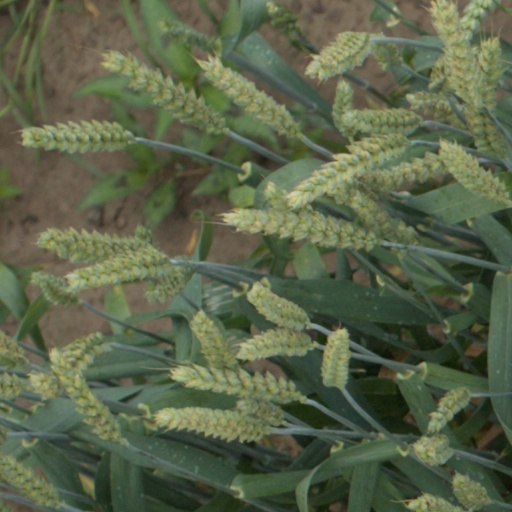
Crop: wheat